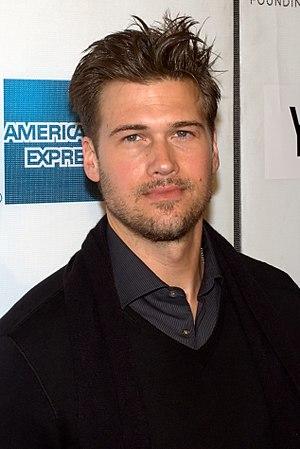
Les personnages de Destination finale figurant ici sont ceux de la série de films portant ce nom.
Les personnages de Destination finale figurant ici sont ceux de la série de films portant ce nom.
Legends of Tomorrow ou DC : Les Légendes de demain au Québec est une série télévisée américaine créée par Andrew Kreisberg, Greg Berlanti et Marc Guggenheim, diffusée simultanément depuis le 21 janvier 2016 sur The CW aux États-Unis et sur le réseau CTV pour la première saison et sur CTV Two depuis la deuxième saison, au Canada.
Nick Zano est un acteur et producteur américain né le 8 mars 1978 à Nutley dans le New Jersey.